Jacques Georges

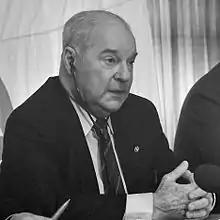
Georges in 1987

Jacques Georges (30 May 1916 – 25 February 2004) was the president of the French Football Federation (FFF) from 1968 until 1972 and the 4th president of UEFA (1983–1990).